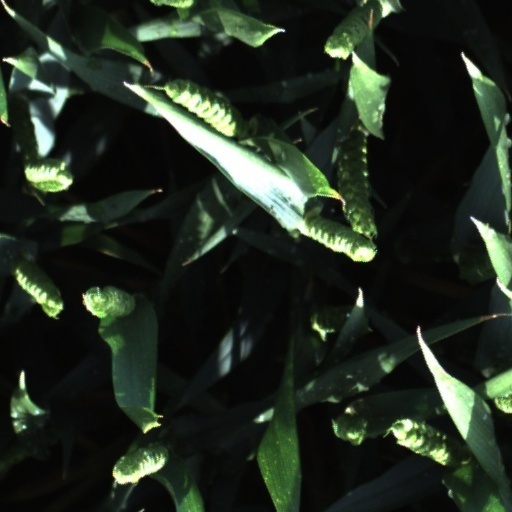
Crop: wheat